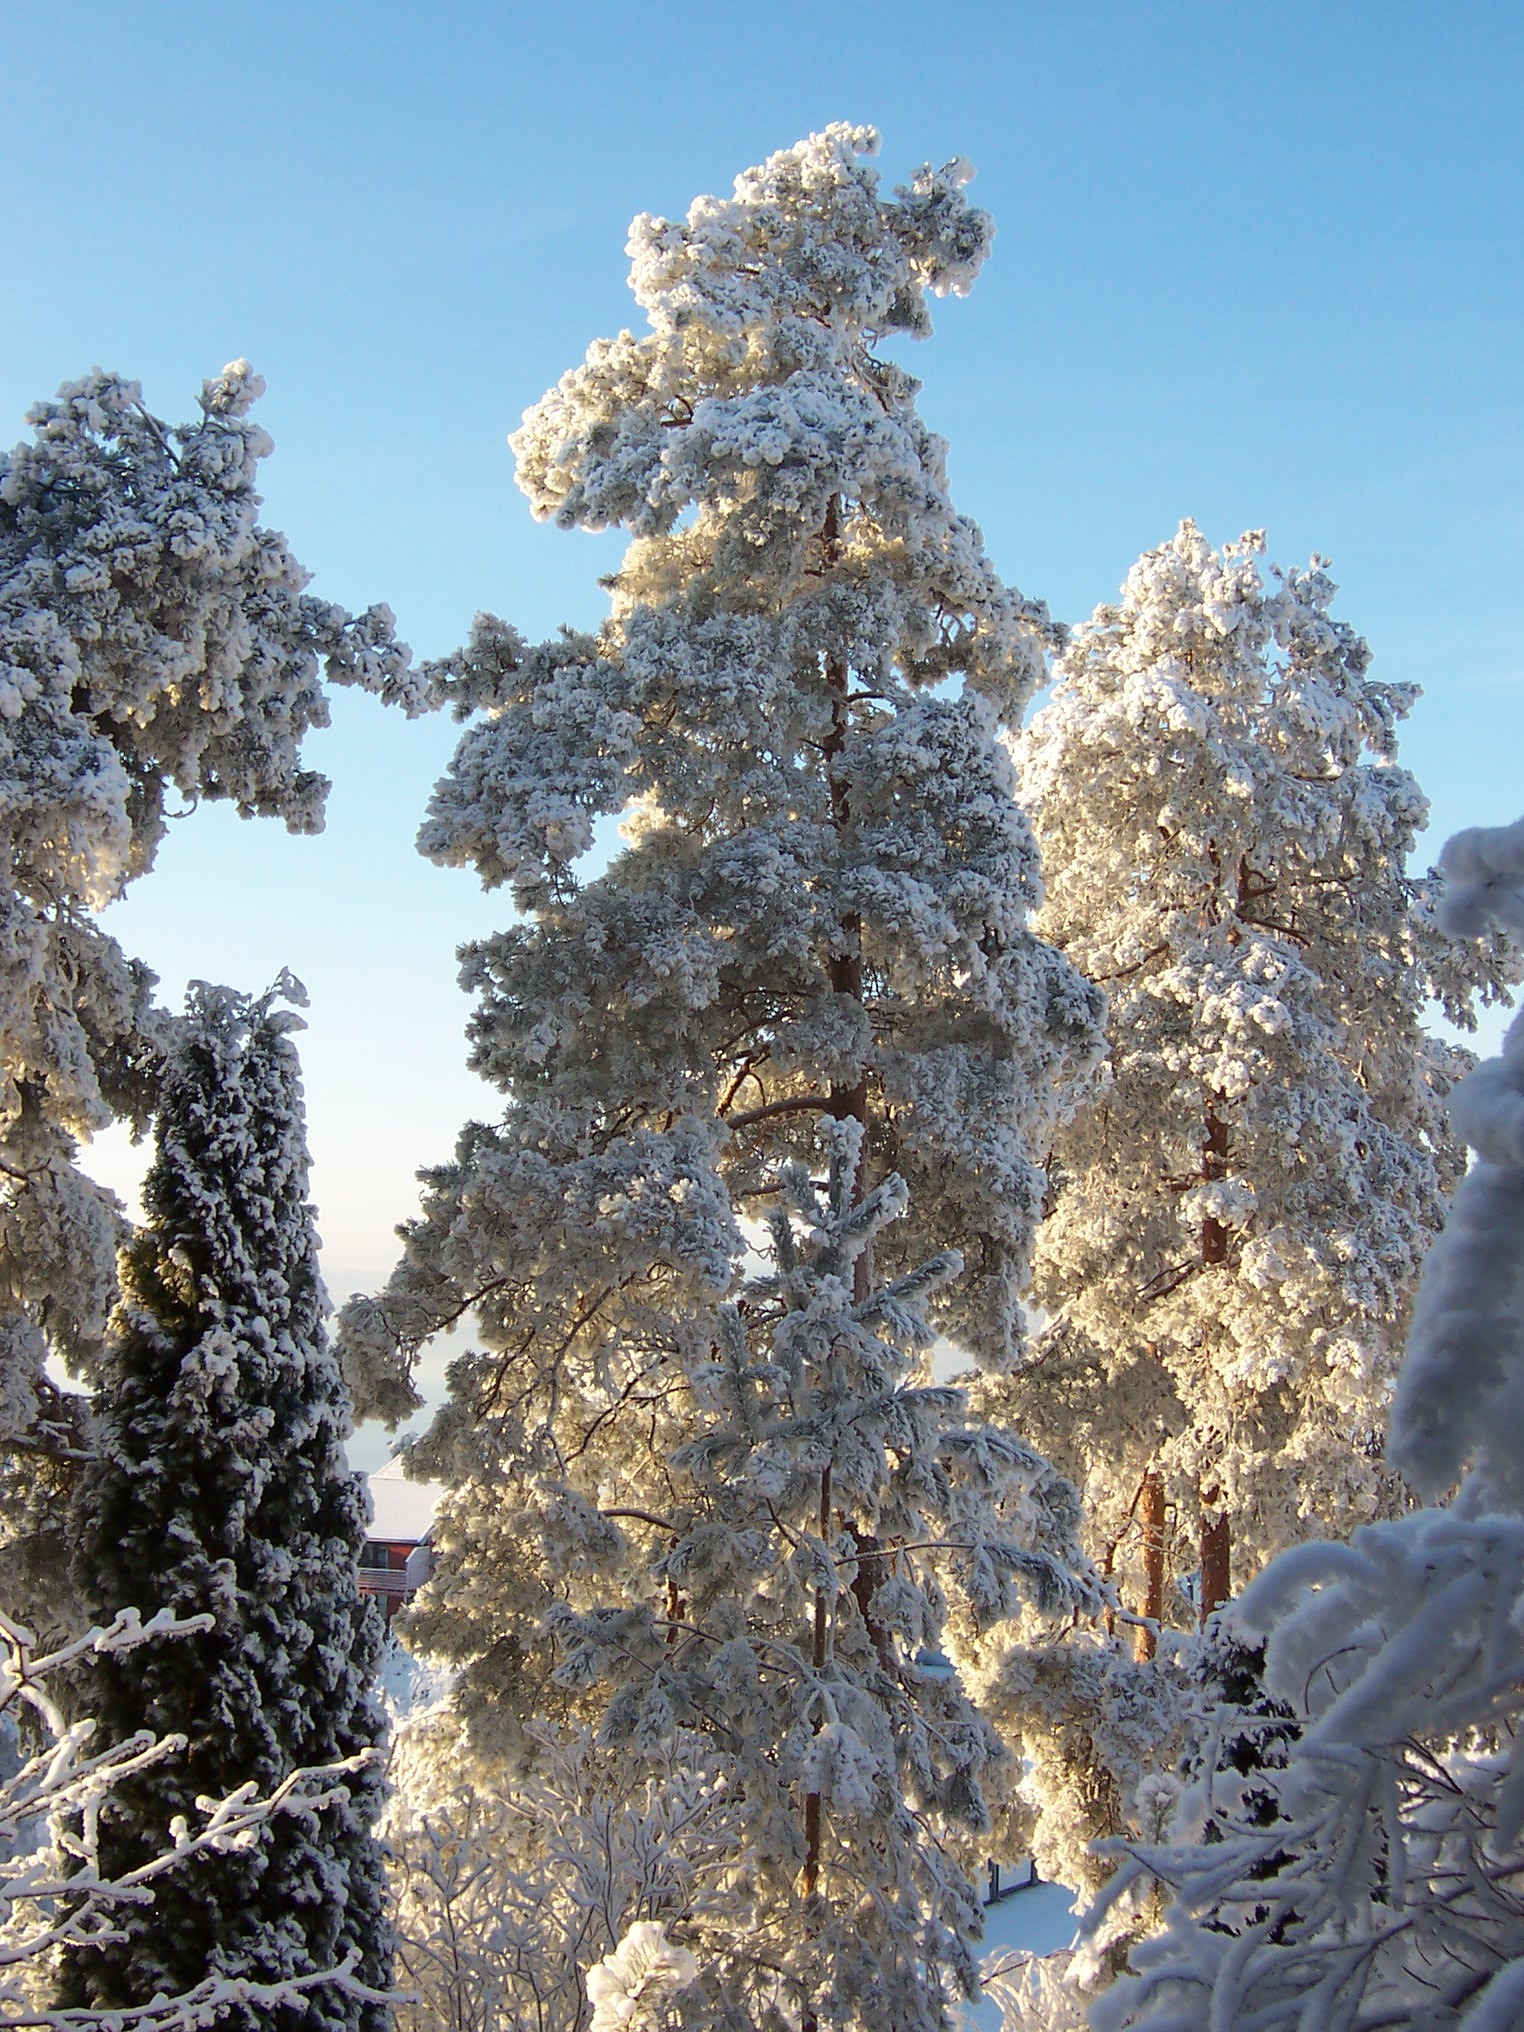
tree, branch, mountain, snow, winter, plant, white, frost, pine, ice, weather, fir, season, conifer, spruce, larch, ecosystem, biome, woody plant, land plant